Amalia Riégo

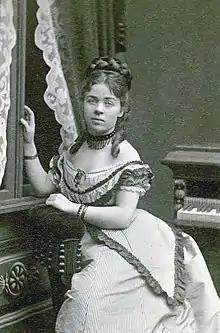

Amalia Riégo (26 March 1850 – 27 December 1926) was a Swedish soprano opera singer.